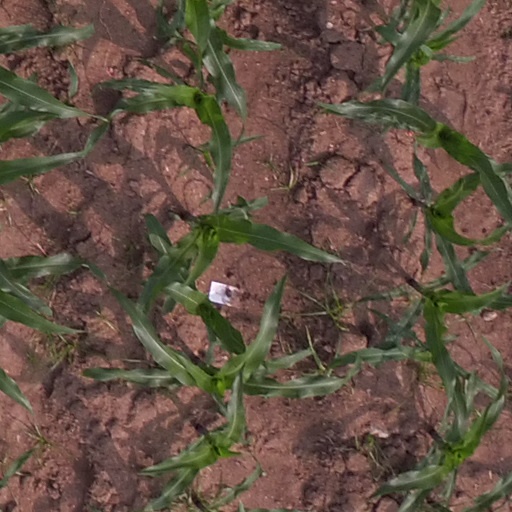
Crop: maize; corn